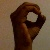
The image shows a hand gesture representing the letter 'O' in Indian Sign Language.